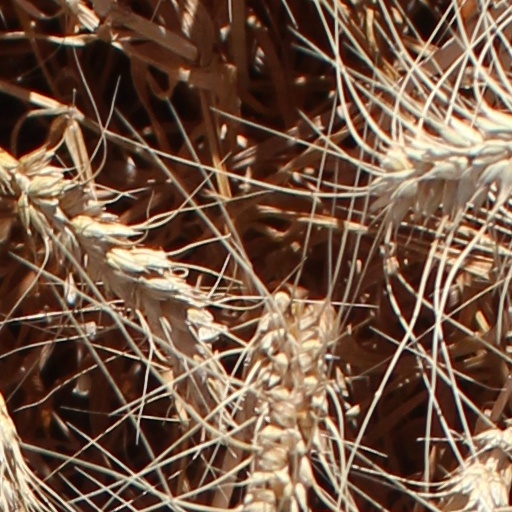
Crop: wheat